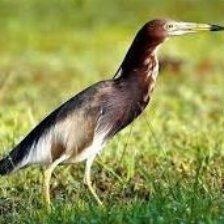
Species: CHINESE POND HERON
Scientific name: ARDEOLA BACCHUS
ImageNet parent category: little_blue_heron